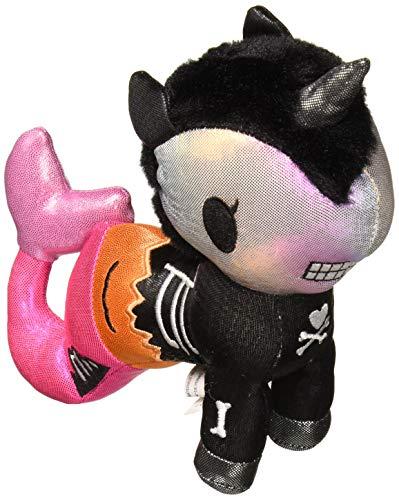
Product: Aurora World 7.5" Fantasma, Black, Orange, Pink, Silver
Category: Toys & Games | Stuffed Animals & Plush Toys | Stuffed Animals & Teddy Bears
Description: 7.5" FANTASMA MERMICORNO - One special night, a group of Unicornos were flying in the direction of falling stars.
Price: $14.27
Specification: ProductDimensions:3.5x9x7.5inches|ItemWeight:3.2ounces|ShippingWeight:3.2ounces(Viewshippingratesandpolicies)|ASIN:B07CZC1D77|Itemmodelnumber:15692|Manufacturerrecommendedage:3months-15years